Yoyogi

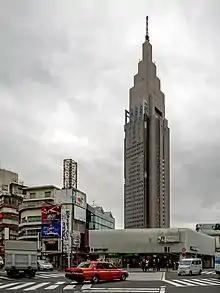
NTT Docomo Yoyogi Building & JR Yoyogi Station

This larger definition of Yoyogi is generally used by residents and government to deliver services such as police, fire, and postal delivery.